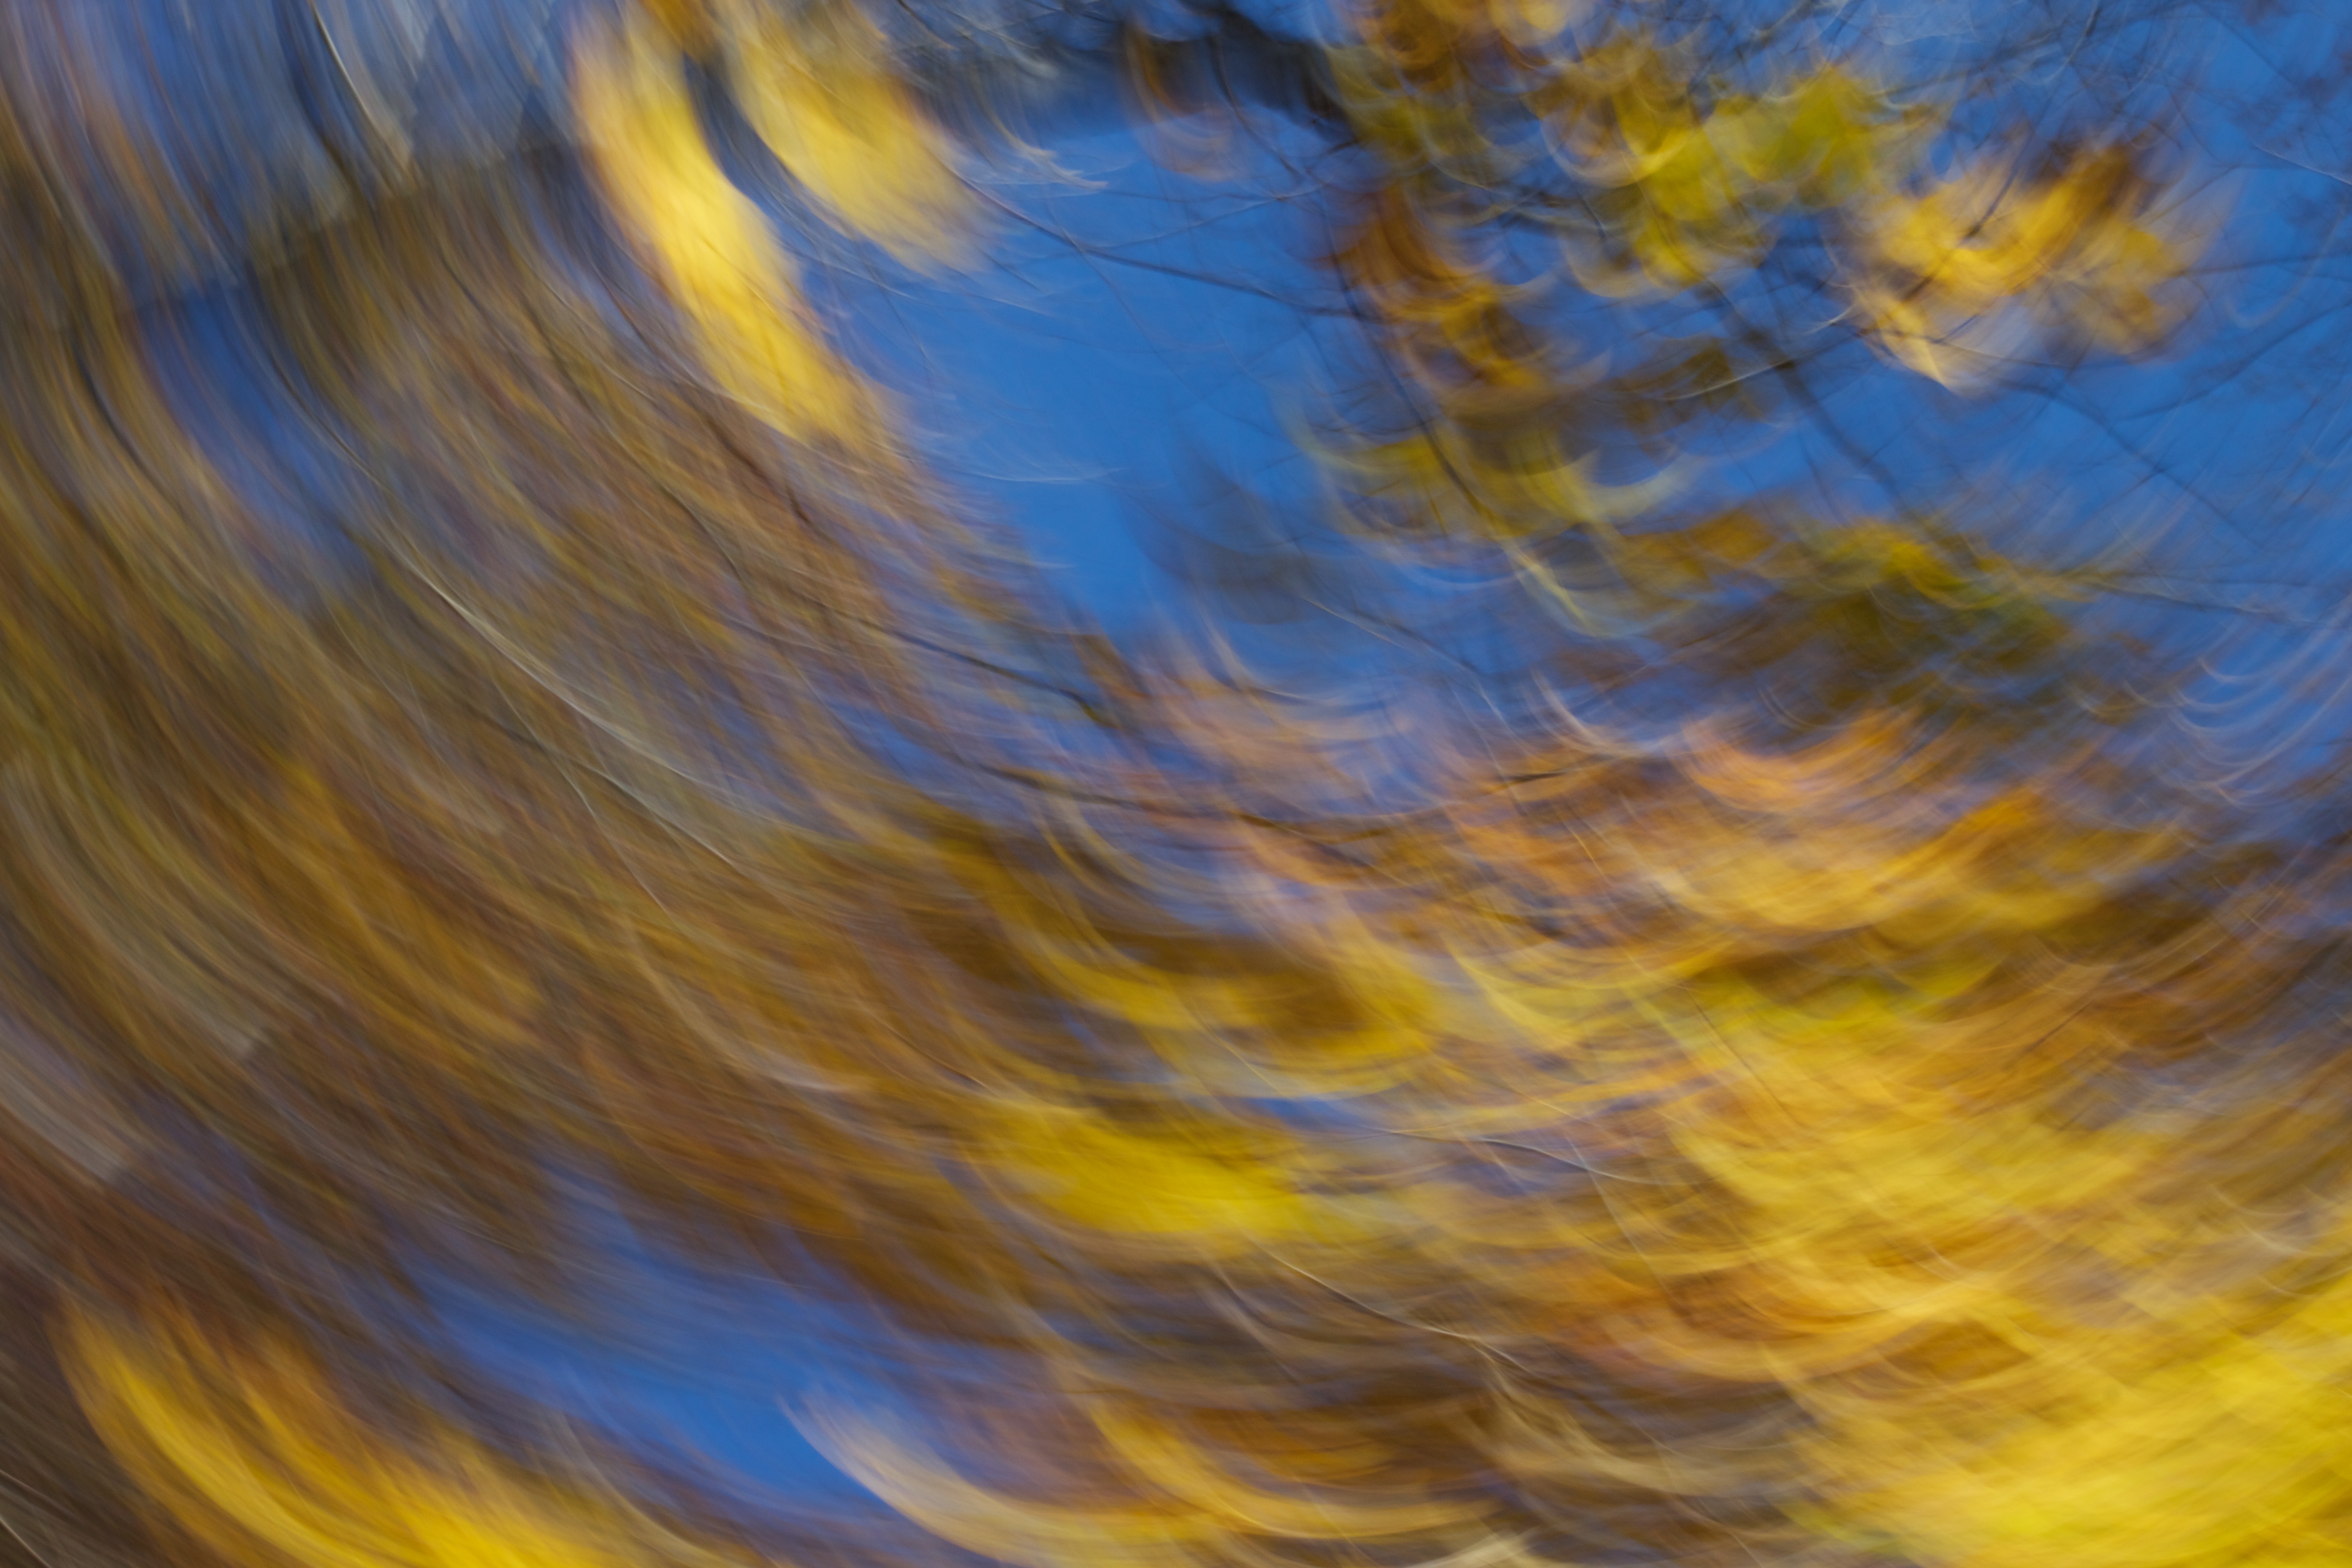
cloud, sky, sunlight, texture, wave, flower, reflection, color, blue, yellow, circle, painting, odyssey, unplugd, acrylic paint, computer wallpaper